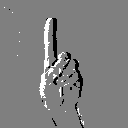
ASL letter: d